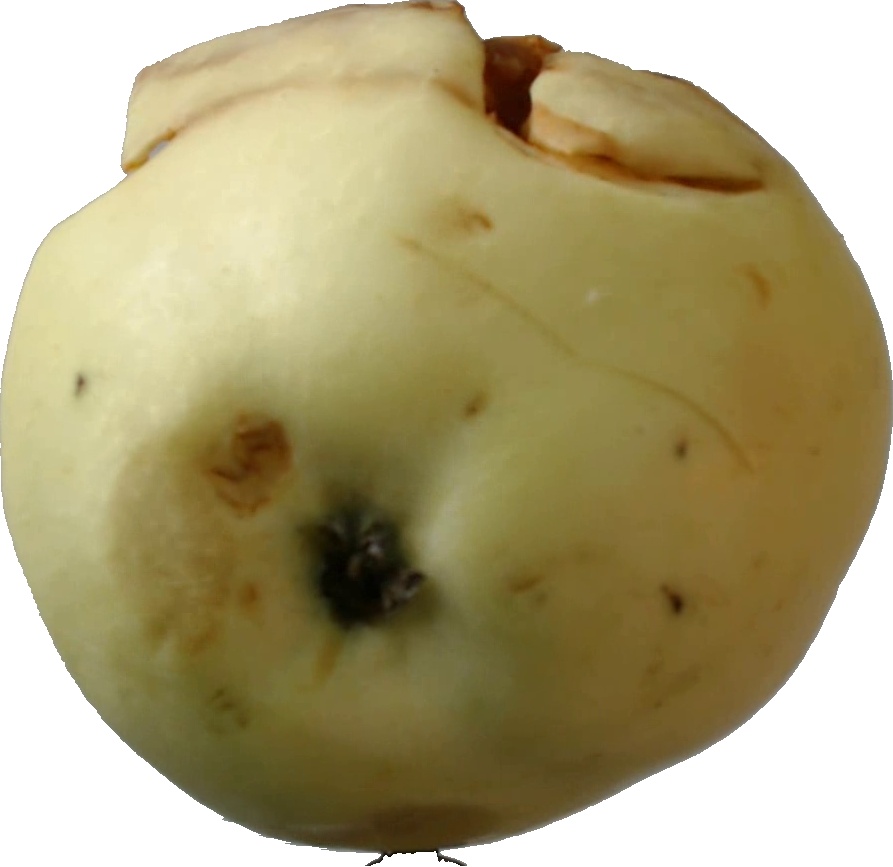
Label: apple_hit_1